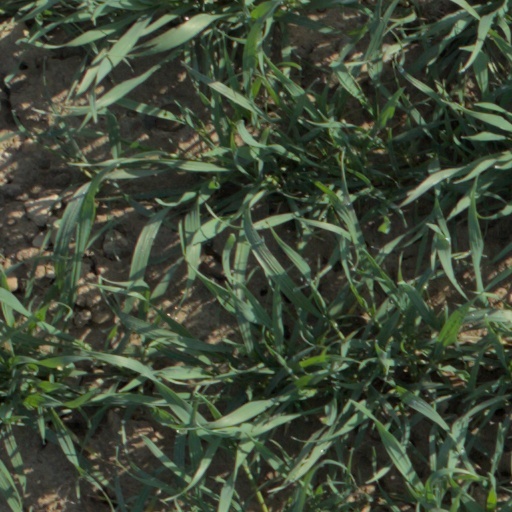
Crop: wheat